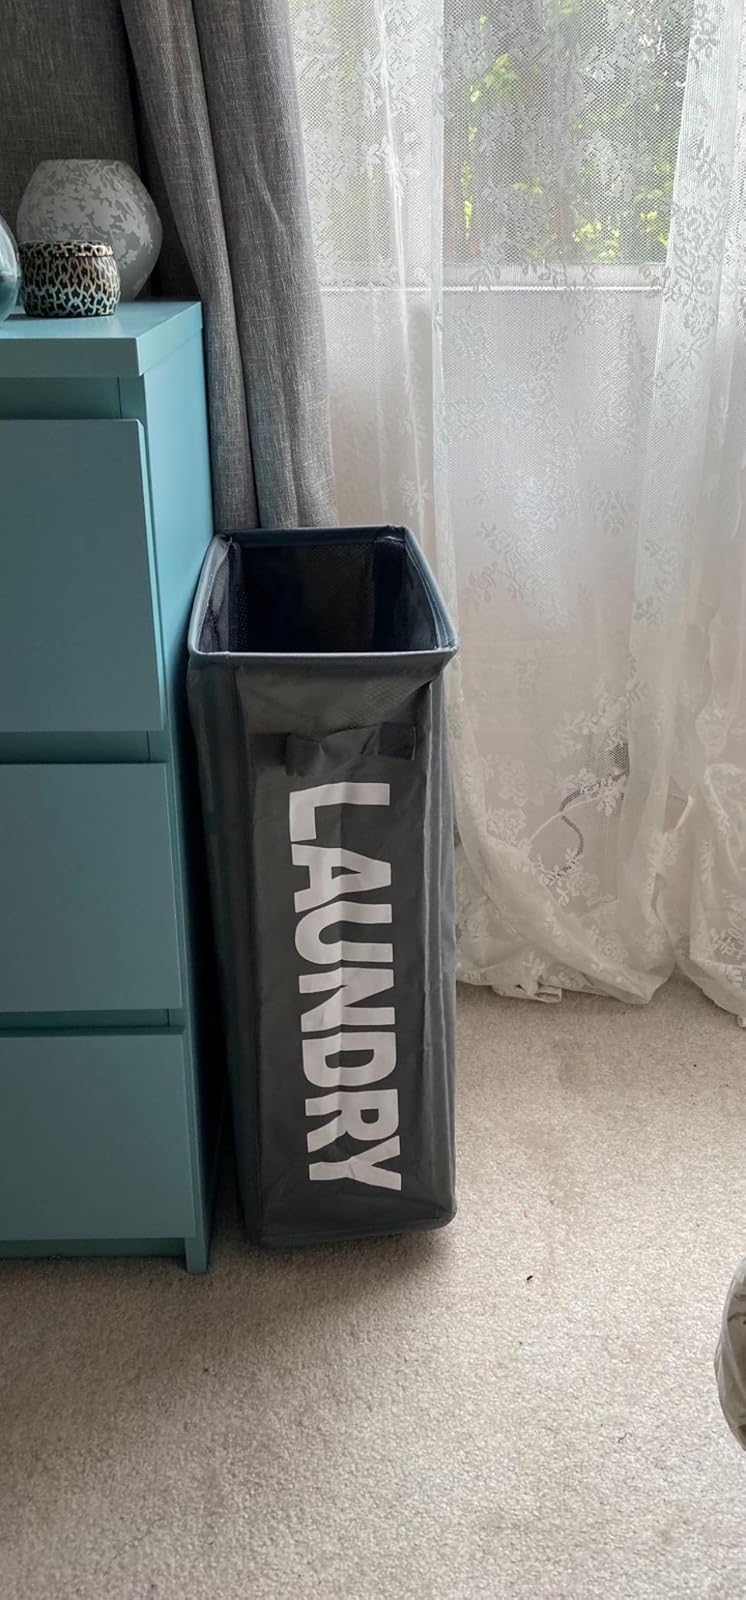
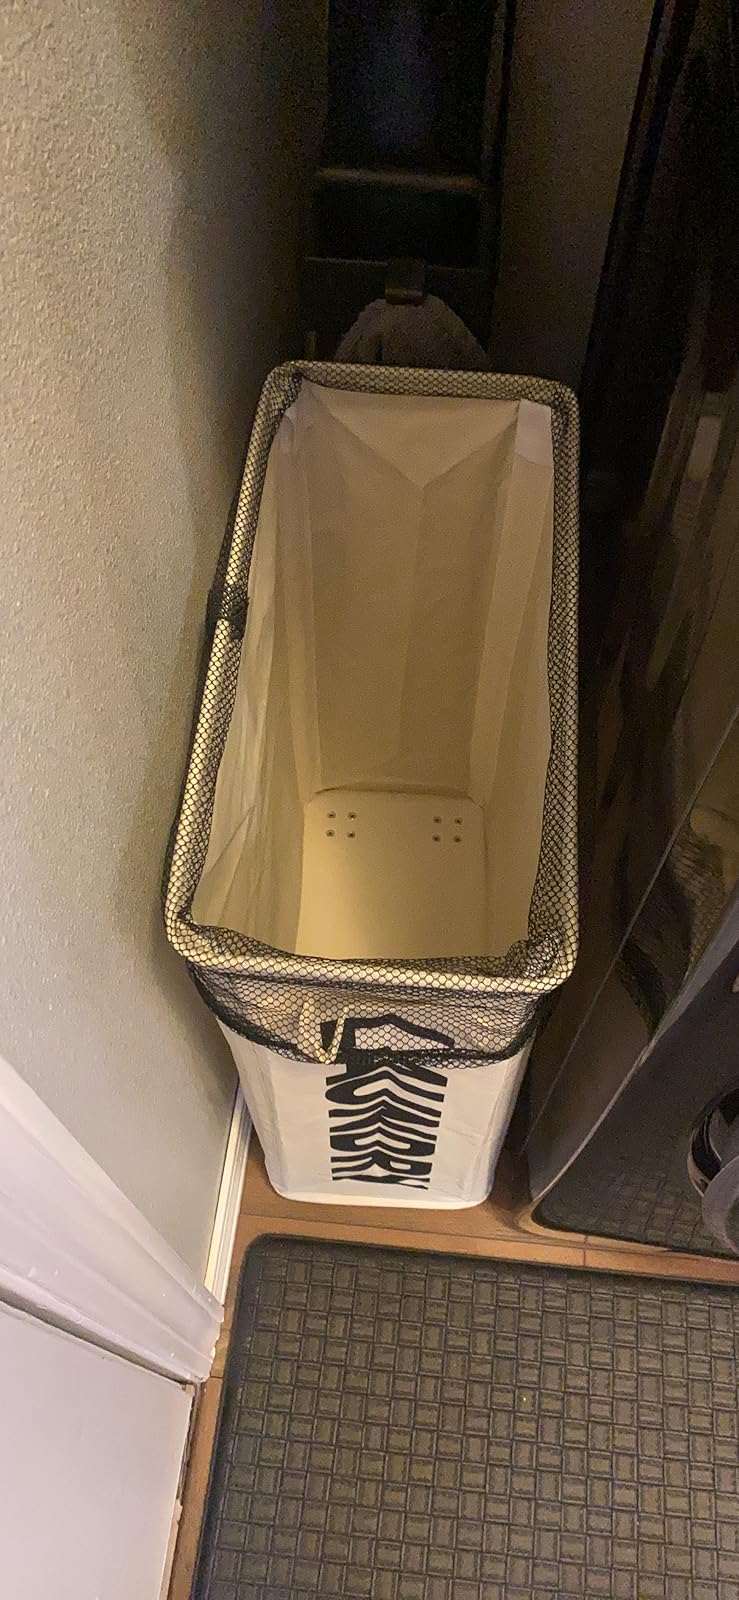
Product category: items_hamper
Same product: no